George Gittoes

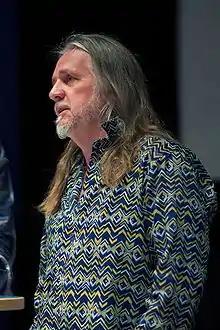
George Gittoes

George Noel Gittoes, (born 7 December 1949) is an Australian artist, film producer, director and writer. In 1970, he was a founder of the Yellow House Artist Collective in Sydney. After the Yellow House finished, he established himself in Bundeena and since then has produced a large and varied output of drawings, paintings, films, and writings. Gittoes’ work has consistently expressed his social, political and humanitarian concern at the effects of injustice and conflict. Until the mid-1980s, this work was chiefly done in Australia. But in 1986 he travelled to Nicaragua, and since then the focus of Gittoes’ work has been largely international. He has travelled to and worked in many regions of conflict, including the Philippines, Somalia, Cambodia, Rwanda, Bosnia, Bougainville, and South Africa. In recent years his work has especially centred on the Middle East, with repeated visits to Israel and Palestine, Iraq, and Afghanistan. In 2011, he established a new Yellow House, a multidisciplinary arts centre in Jalalabad, Afghanistan. Among many prizes, Gittoes has twice been awarded the Blake Prize for Religious Art.